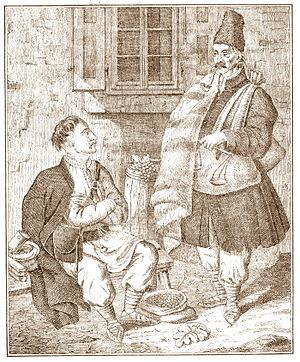
Les Boykos ou Boïkos forment un groupe social montagnard ukrainien peuplant essentiellement la chaîne des Carpates ukrainiennes, ainsi que quelques zones frontalières du Nord-Est slovaque et du Sud-Est polonais. Les Boykos s'identifient généralement eux-mêmes comme Ukrainiens, bien que jusque dans la première moitié du XXᵉ siècle, ces derniers préféraient être désignés comme Ruthènes, à l'instar de nombreuses autres populations ukrainophones des Carpates. Aujourd'hui, selon un recensement datant de 2010, la majorité des Boykos se déclarent comme Ukrainiens et seules 131 personnes se considèrent seulement comme Boykos.